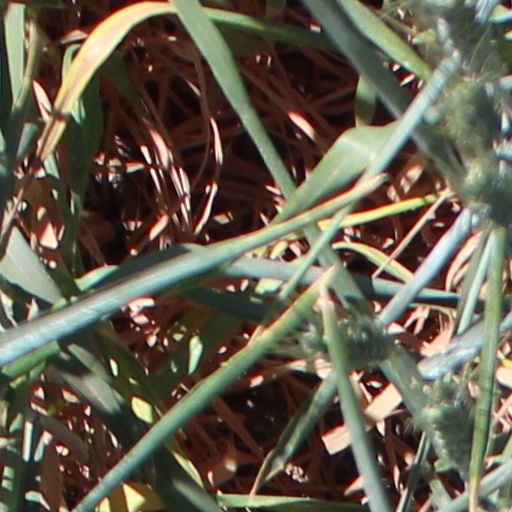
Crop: wheat